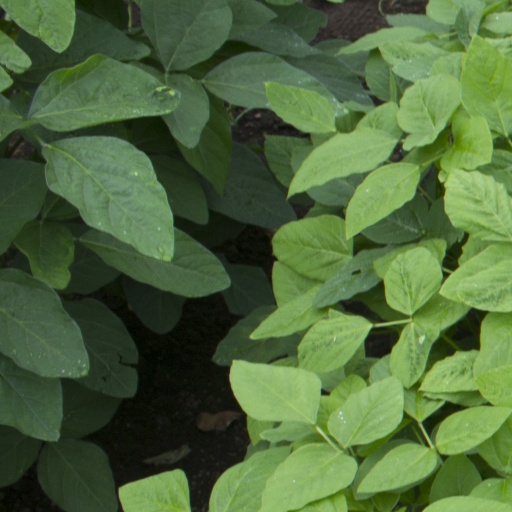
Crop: soybean